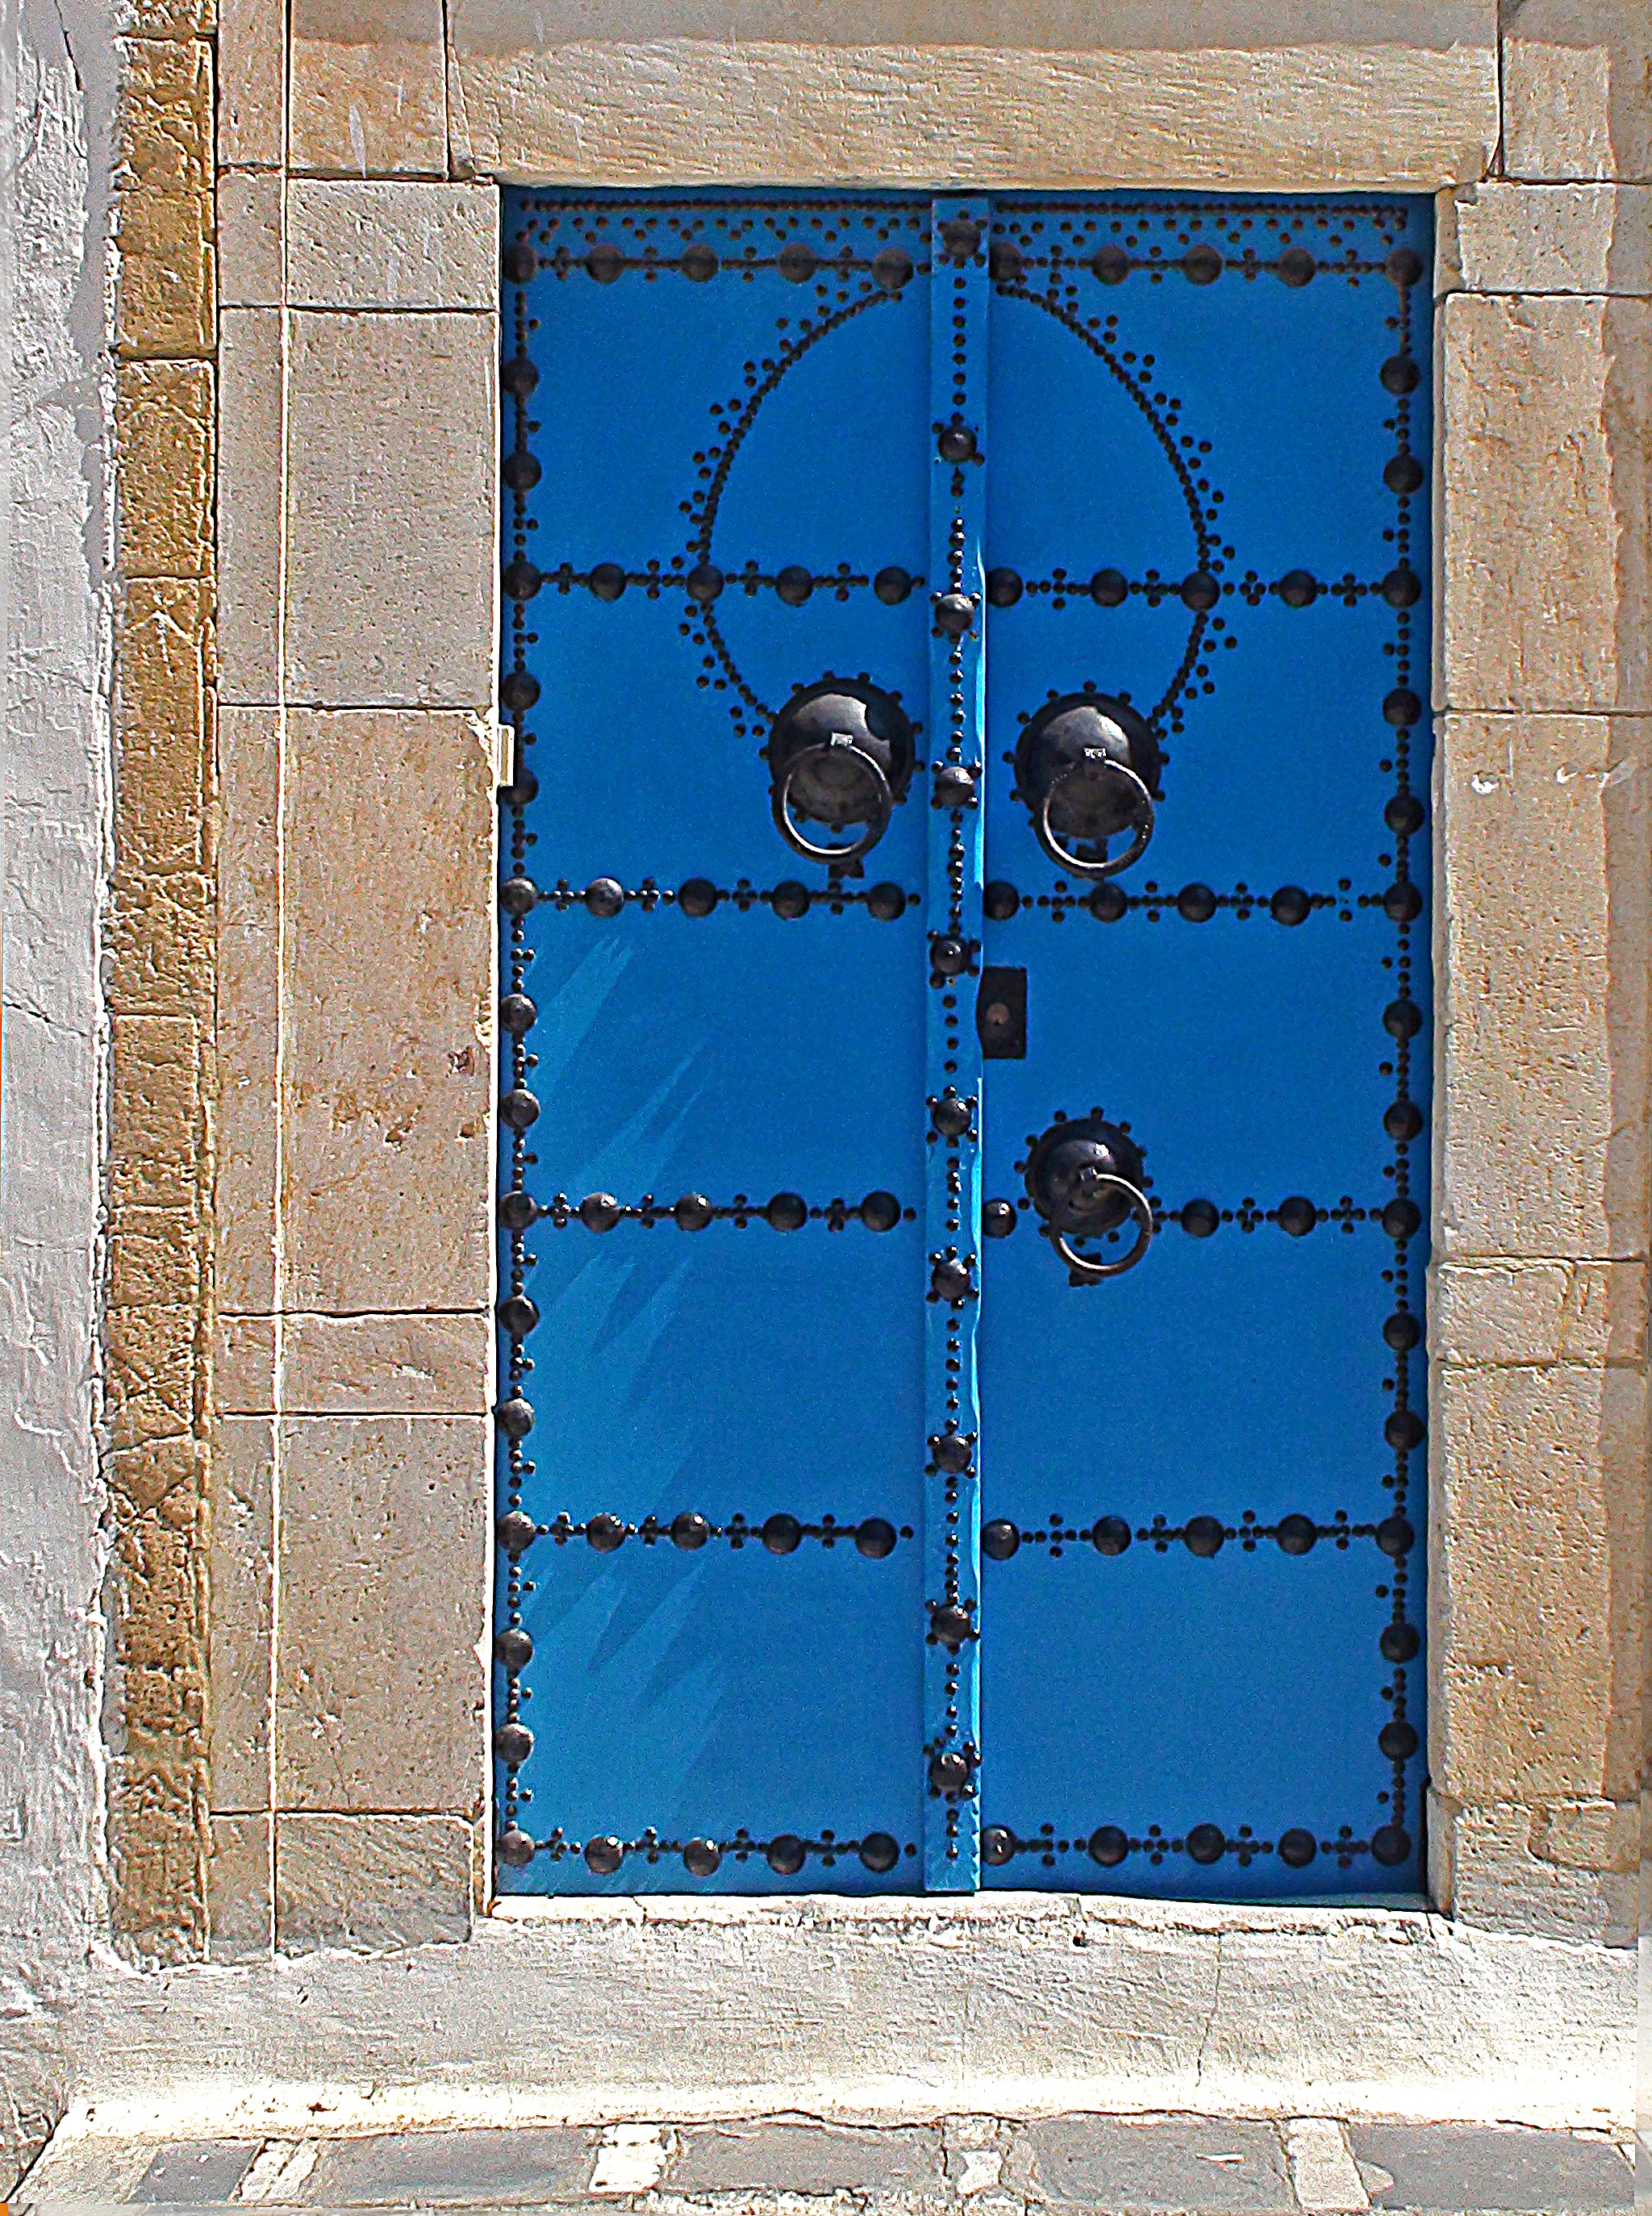
architecture, window, glass, wall, entrance, metal, facade, blue, gate, brick, door, art, shadows, decorative, jamb, tunisia, building and construction, metalwork, the door, blue color, door knocker, closed doors, figured it out, entrance doors, the threshold, the stone jamb, applying color, locksmiths